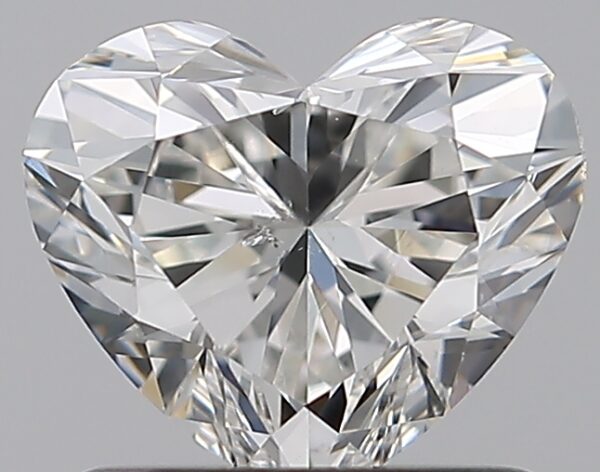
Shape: heart
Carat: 1.01
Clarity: SI1
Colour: H
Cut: EX
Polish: EX
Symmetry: EX
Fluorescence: N
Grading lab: GIA
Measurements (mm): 5.96 x 6.99 x 4.02